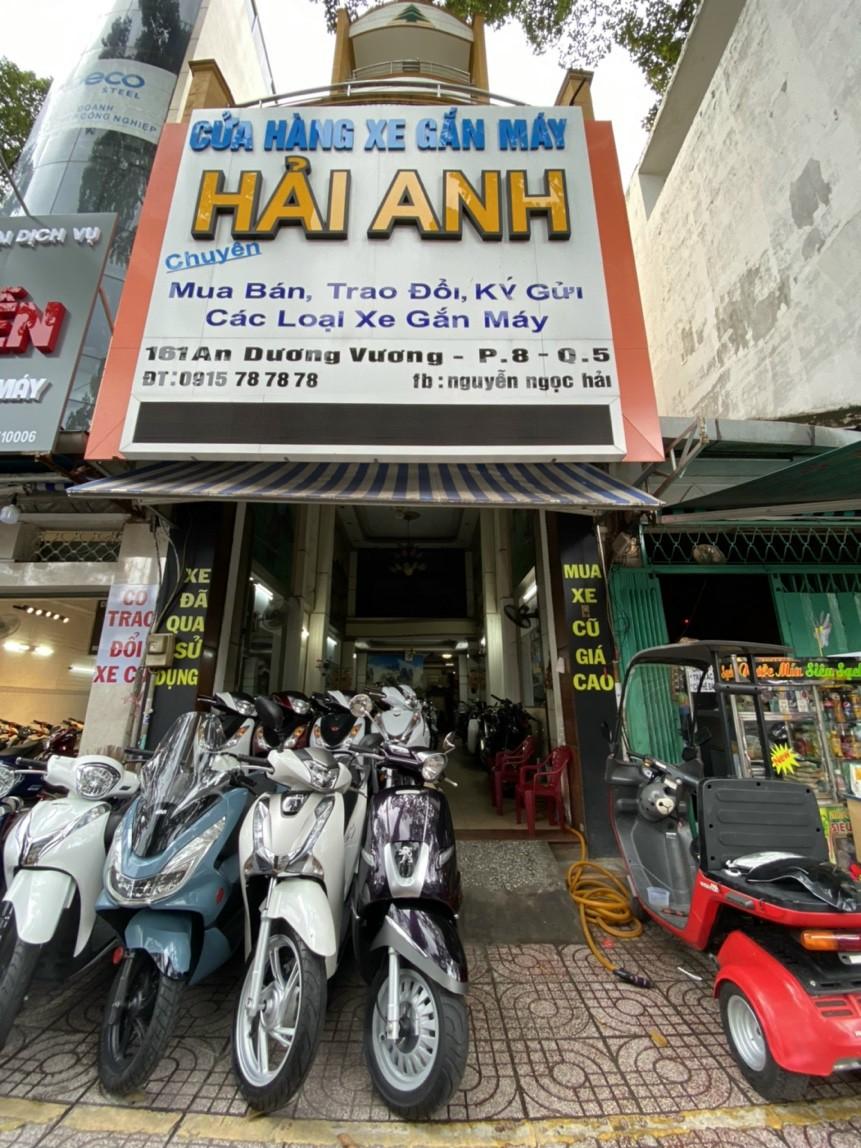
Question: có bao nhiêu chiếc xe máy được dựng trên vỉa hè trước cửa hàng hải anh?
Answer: có bốn chiếc xe máy được dựng trên vỉa hè